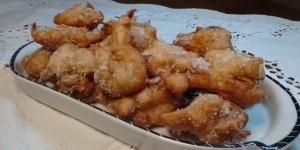
bunuelos de manzana de la abuela